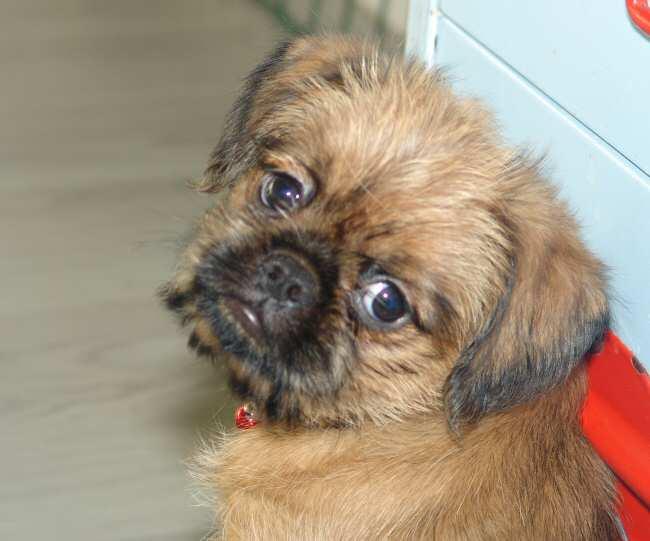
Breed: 209-n000042-Brabancon_griffo